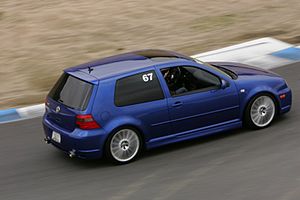
Volkswagen Golf R32
Volkswagen Golf IV R32
Golf R32 var topmodellen i Volkswagen Golf-serien fra 2002 til 2008.